Tochigi Station

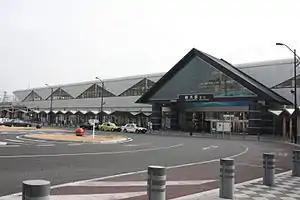
Tochigi station north entrance in December 2009

is a railway station in the city of Tochigi, Tochigi Prefecture. Japan, operated jointly by the East Japan Railway Company (JR East) and the private railway operator Tobu Railway.